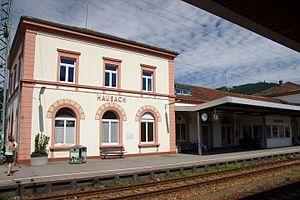
Gare de Hausach, Allemagne